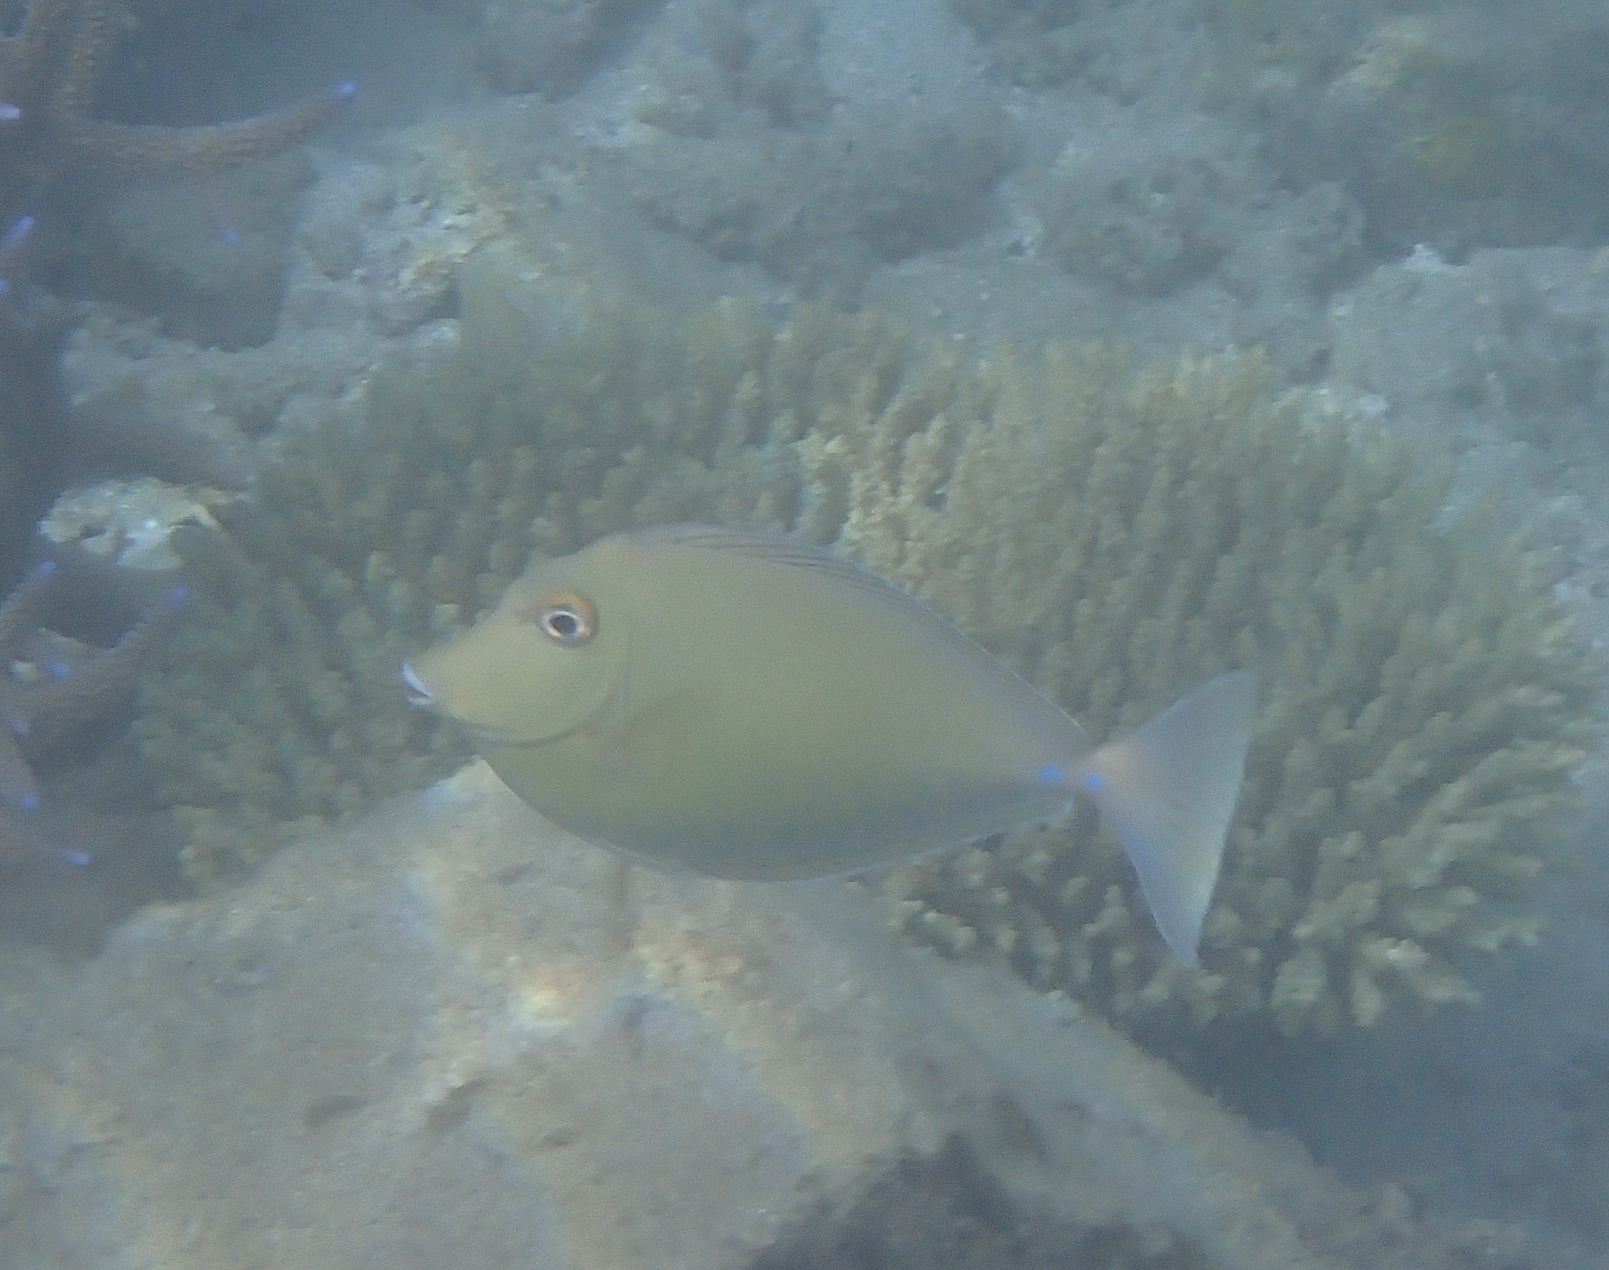
Naso unicornis (Bluespine Unicornfish)